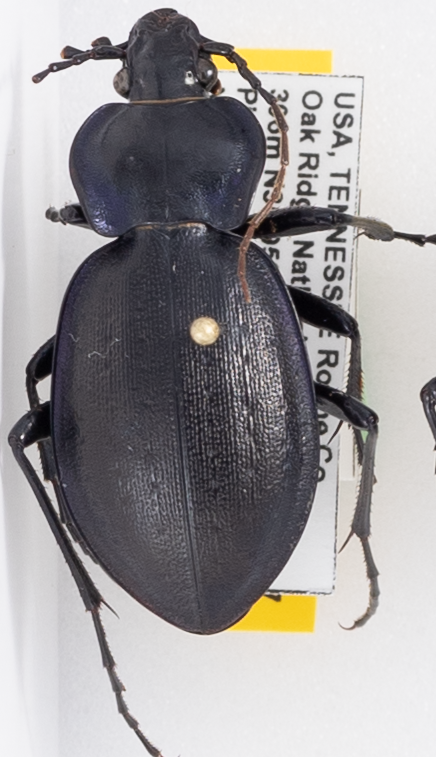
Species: Carabus sylvosus
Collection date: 2020-05-27
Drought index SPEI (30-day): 0.566
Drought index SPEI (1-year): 2.09
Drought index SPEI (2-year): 2.09